United States Marine Corps Combatant Diver Course

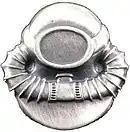
USN SCUBA Diver Badge, "1980–2006"

The Combat Swimmers Course was previously taught at the United States Navy's Amphibious Reconnaissance School, Troop Training Units (TTU)s at either Expeditionary Warfare Training Group (EWTG); Pacific (EWTGPAC) or Atlantic (EWTGLANT). It was first formed during World War II to teach selected reconnaissance Marines and sailors the fundamentals of advanced swimming. They were located on both of the United States' coasts, at the naval amphibious bases NAB Little Creek and NAB Coronado.